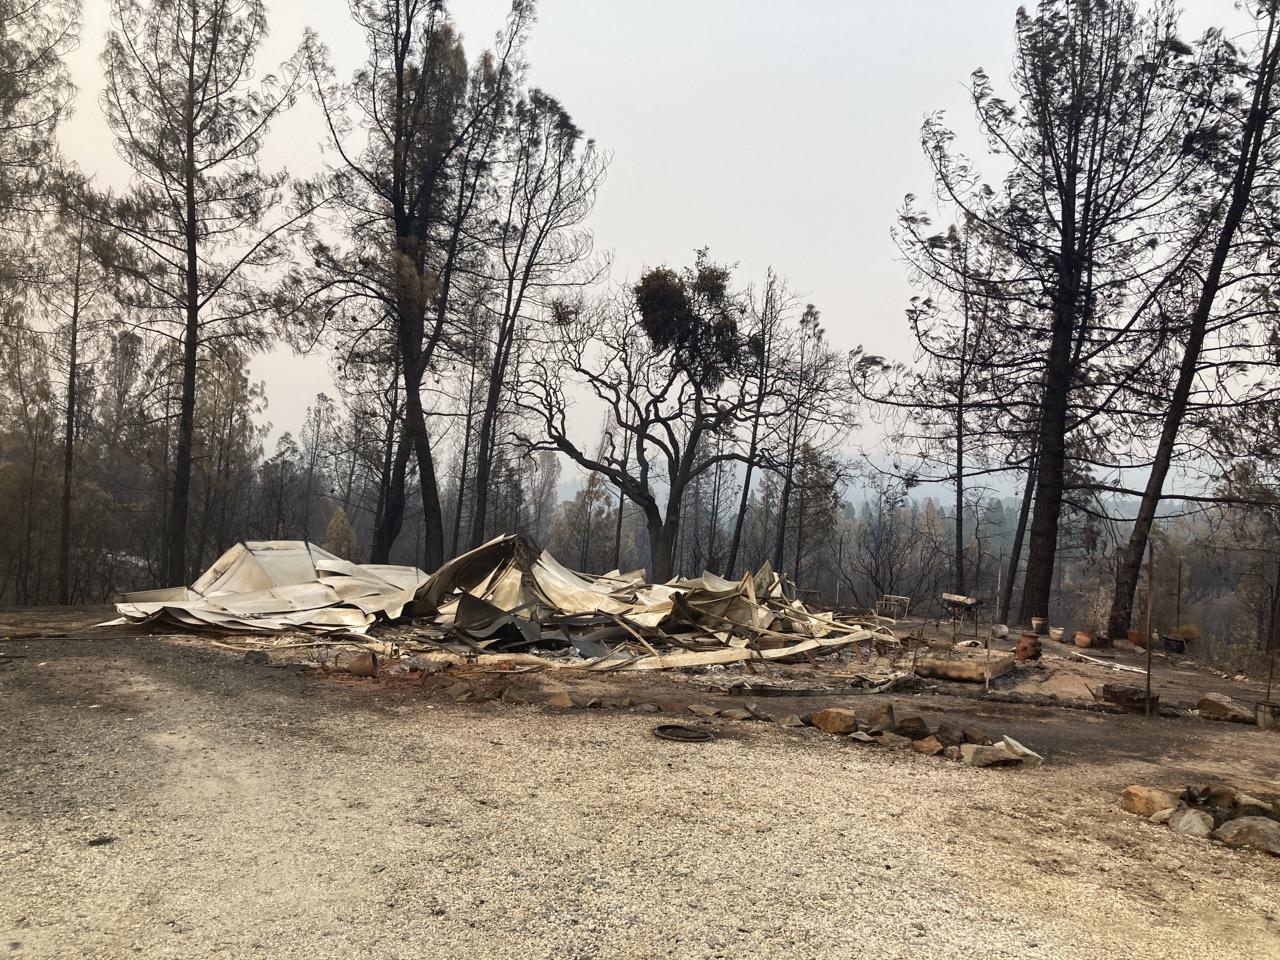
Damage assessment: destroyed